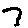
Label: 7